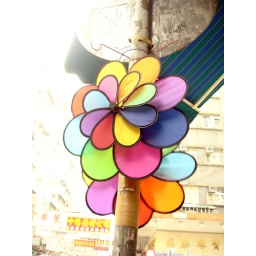
very pretty.. spinning in the wind.. attached to a road sign :P